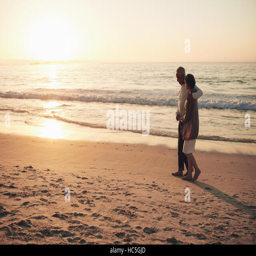
shot of senior couple strolling on the beach at sunset .